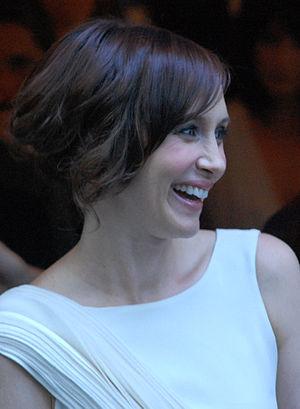
Vera Farmiga, née Vera Ann Farmiga, est une actrice, productrice et directrice artistique américaine née le 6 août 1973 à Clifton, dans le New Jersey, aux États-Unis.